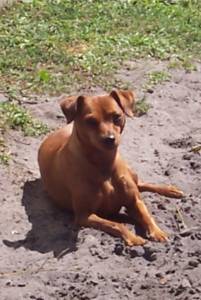
Animal: dog
Breed: miniature_pinscher